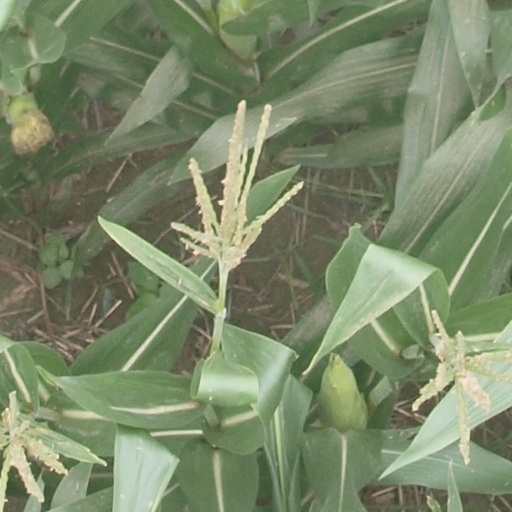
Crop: maize; corn